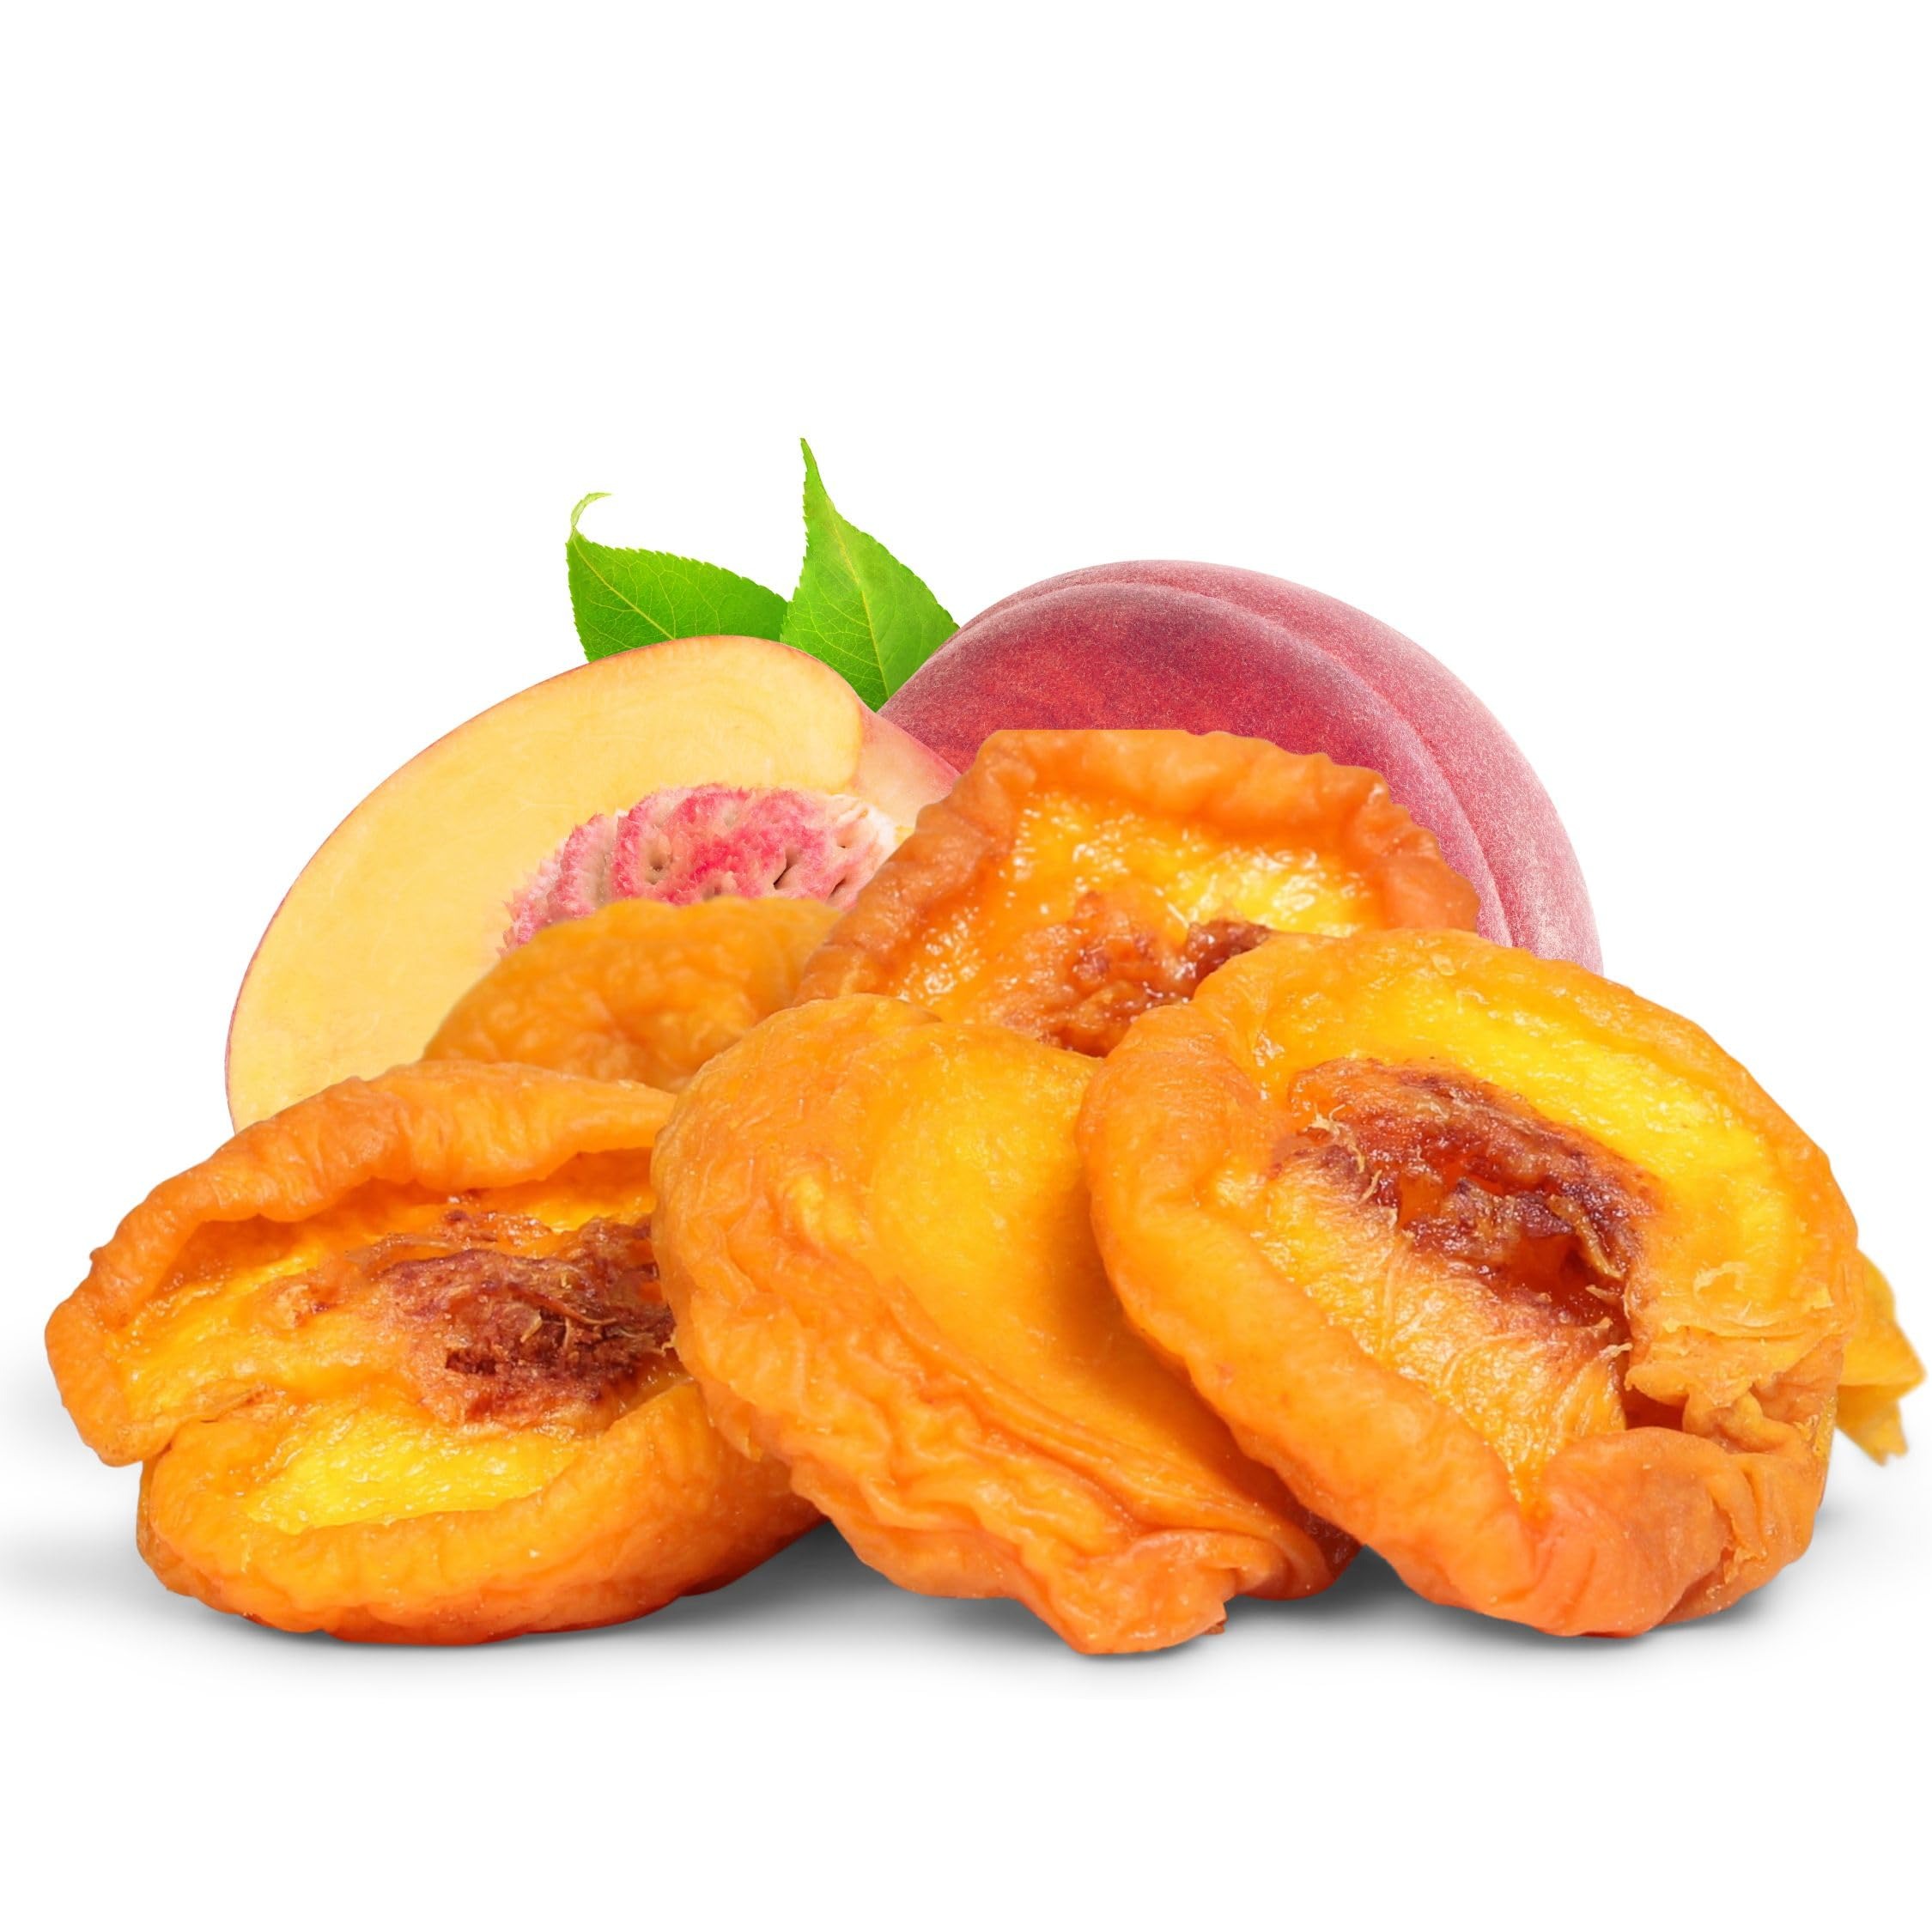
Item Name: Dried Peaches by Its Delish, (1 lbs)
Bullet Point 1: Delicious Dried California Peaches
Bullet Point 2: One, Two, Five & Ten Pounds bulk sealed bag
Bullet Point 3: Fresh, tasty and healthy, source of minerals and vitamins
Bullet Point 4: Great for baking, snacking, gift trays and garnish
Bullet Point 5: Certified Kosher OU Packaged in the USA
Product Description: Delicious and fresh dried fruit.<p></p>It’s Delish! founded in 1992 located in North Hollywood, California is a gourmet manufacturer producing a wide variety of candy, chocolate, nuts, dried fruit, and spices. See for yourself why so many people choose It’s Delish! over similar brands. Like our motto, "gourmet food without the gourmet price", we offer the highest quality products at the lowest prices. <p></p> It’s Delish! prides itself on the four pillars that are at the foundation of everything we do. Innovation Quality Value Service
Value: 1.0
Unit: Count

Price: 22.99